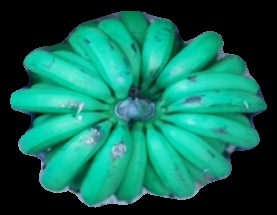
Variety: pachbale
Grade: grade2